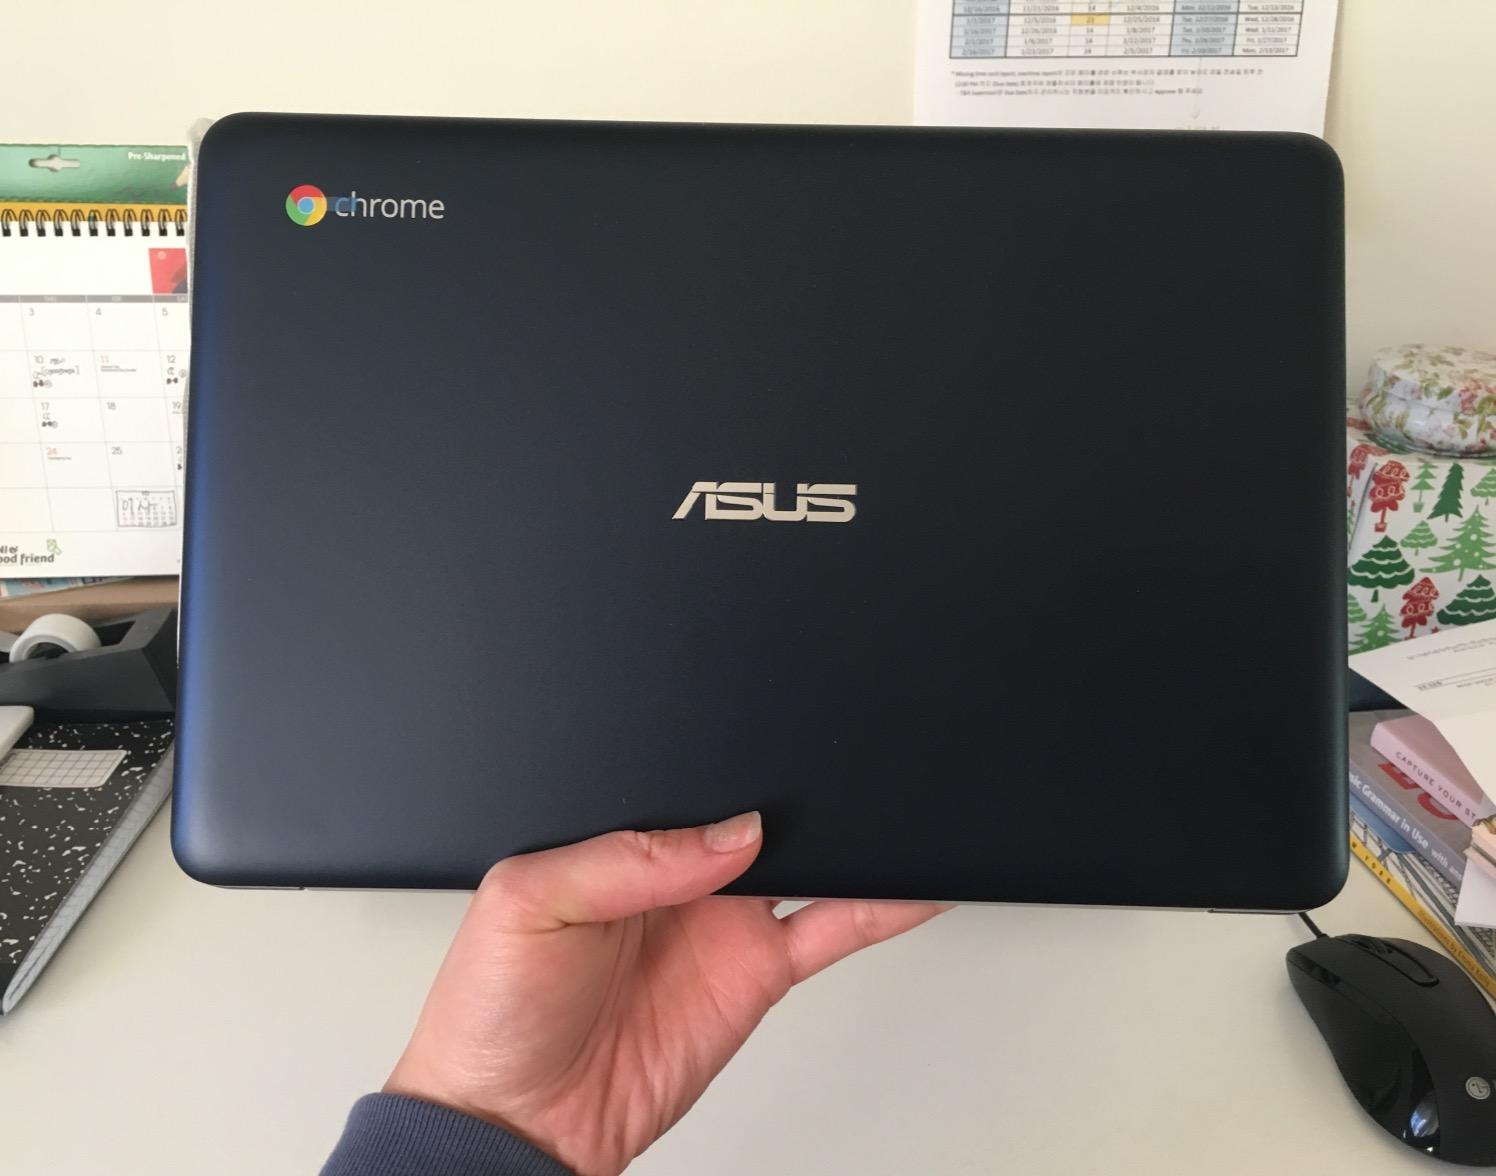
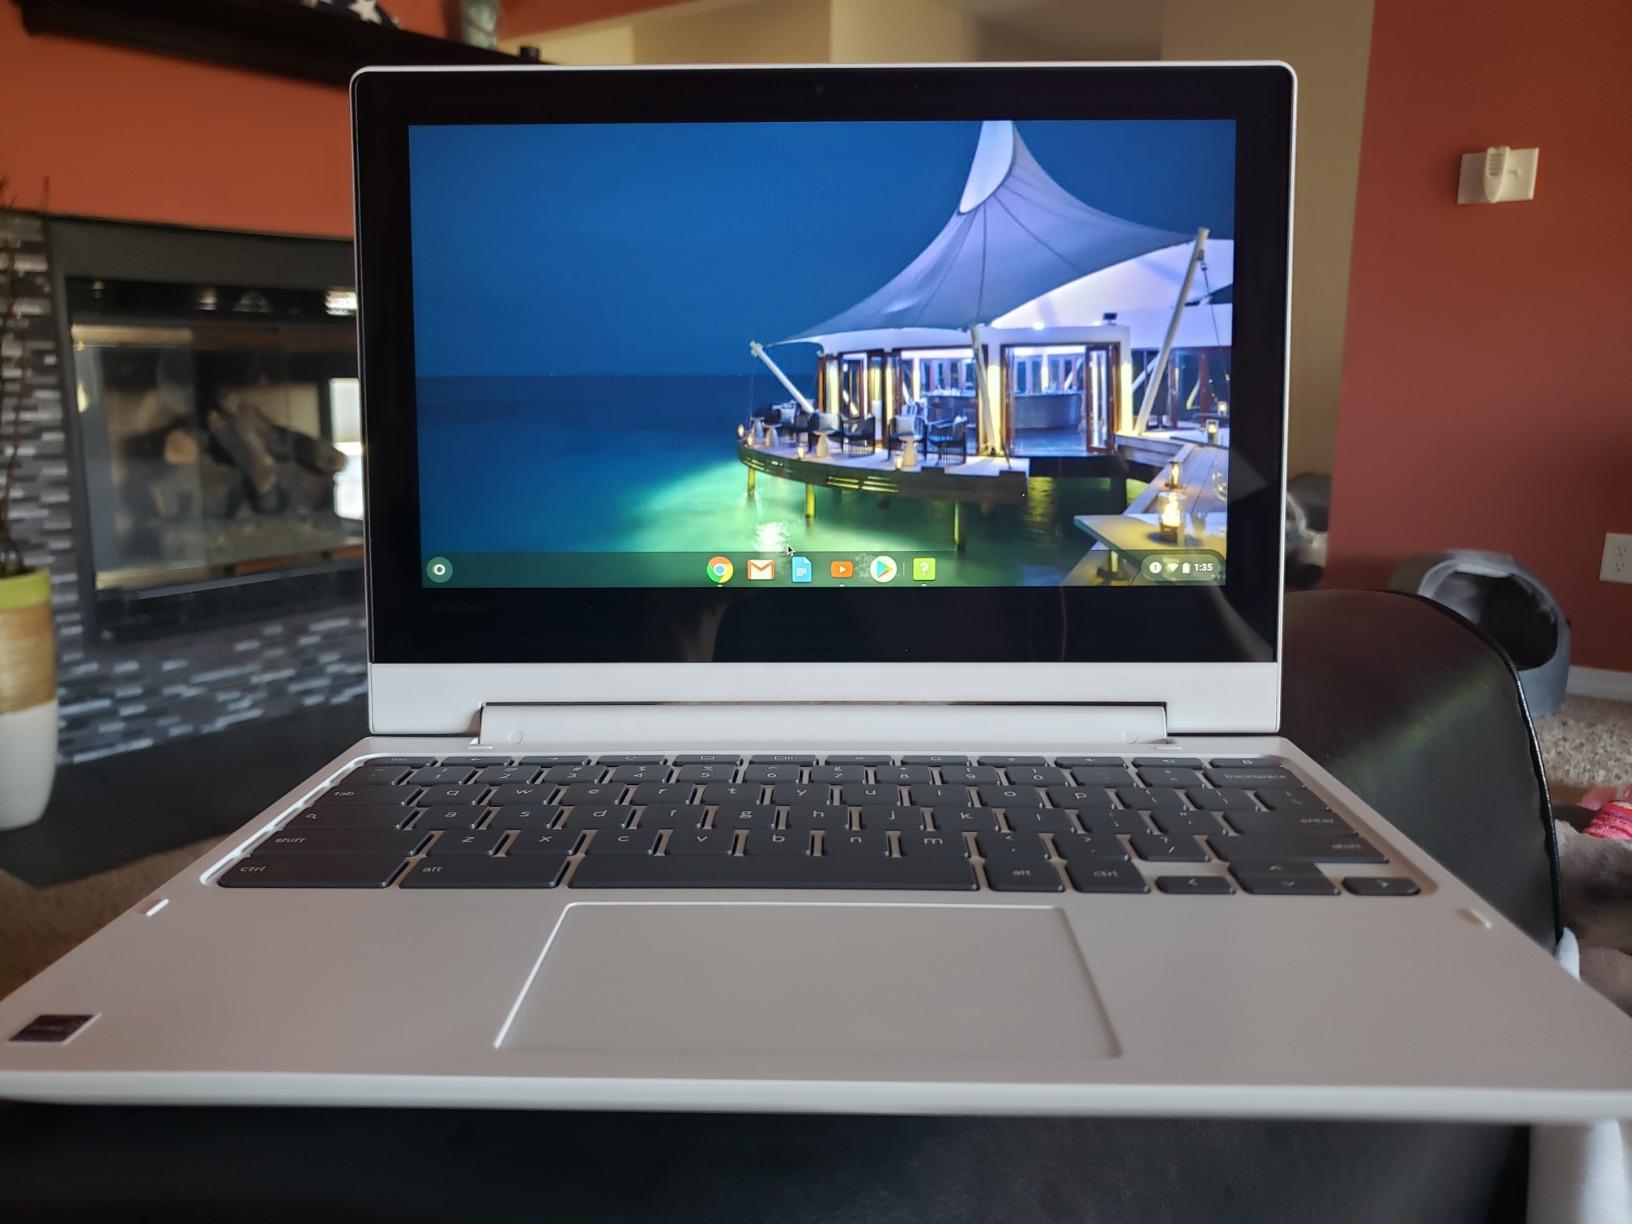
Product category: laptop
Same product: no